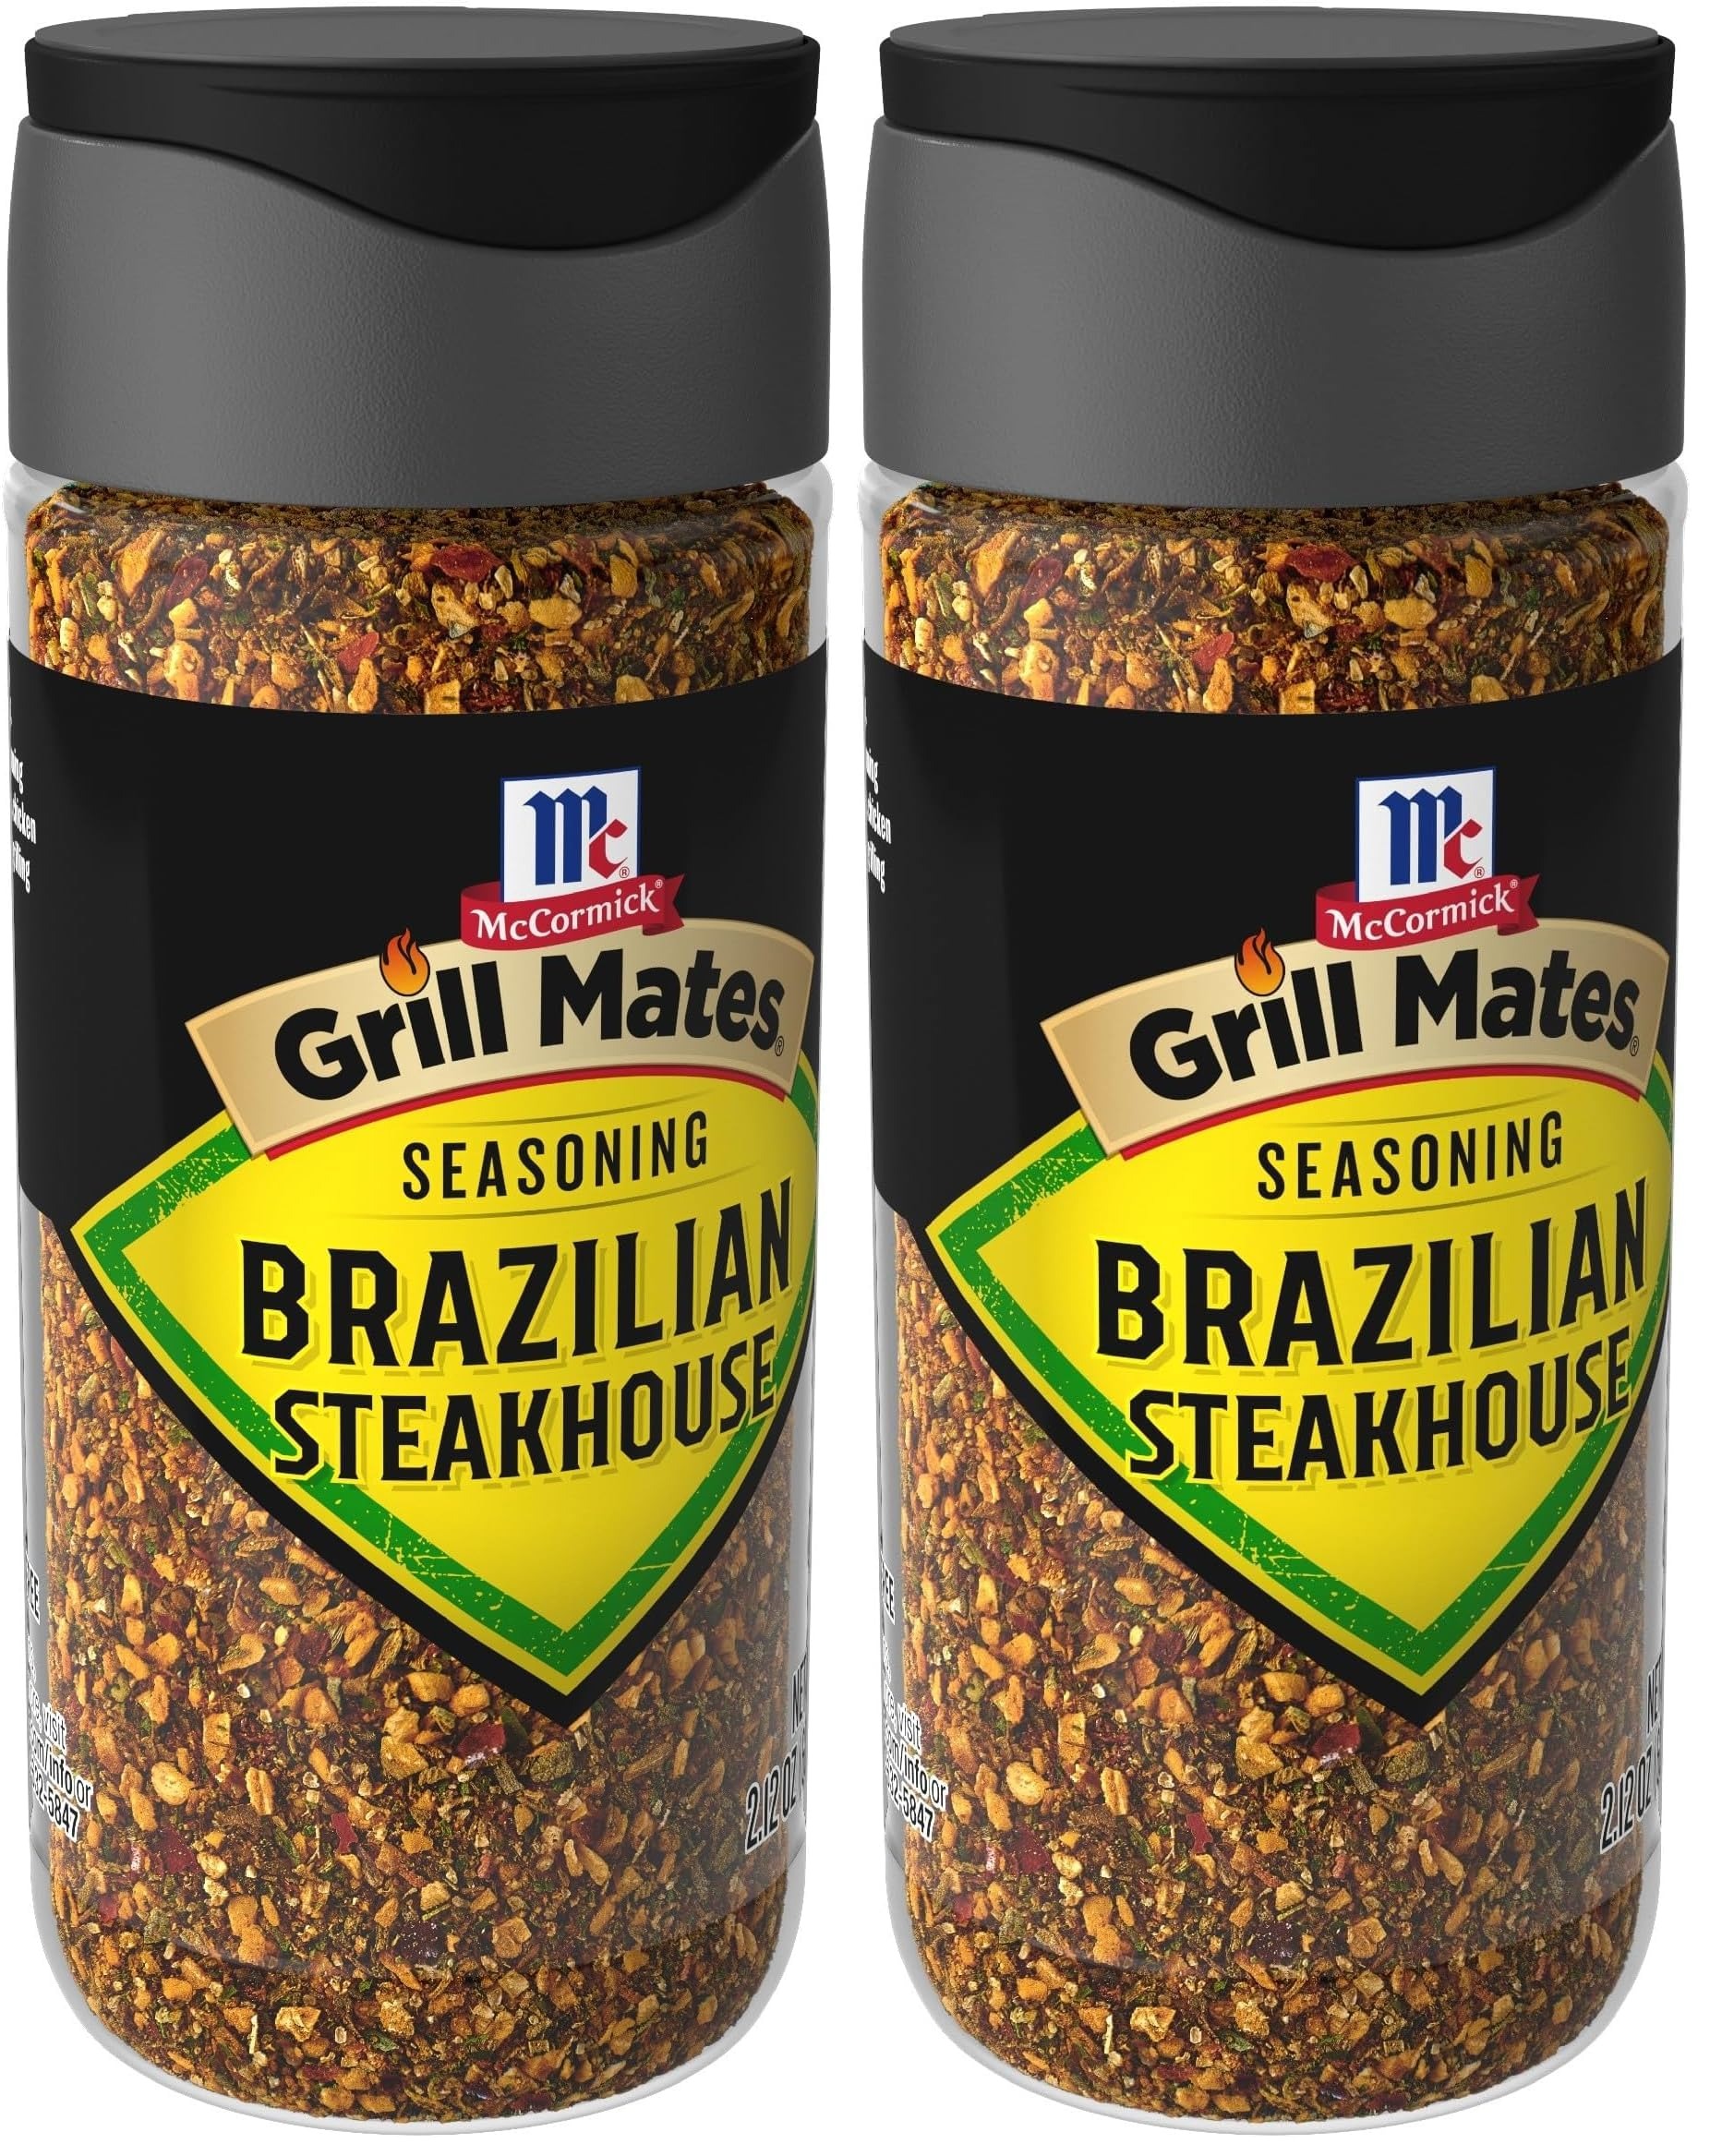
Item Name: McCormick Grill Mates Brazilian Steakhouse Seasoning, 2.12 oz (Pack of 2)
Bullet Point 1: The below information is per pack only
Bullet Point 2: Convenient seasoning blend
Bullet Point 3: South American-inspired flavor
Bullet Point 4: Mix of black pepper, parsley, garlic and onion
Bullet Point 5: Add Brazilian taste to steak, pork, chicken and shrimp
Bullet Point 6: Sprinkle on vegetables before grilling
Value: 4.24
Unit: Ounce

Price: 4.865